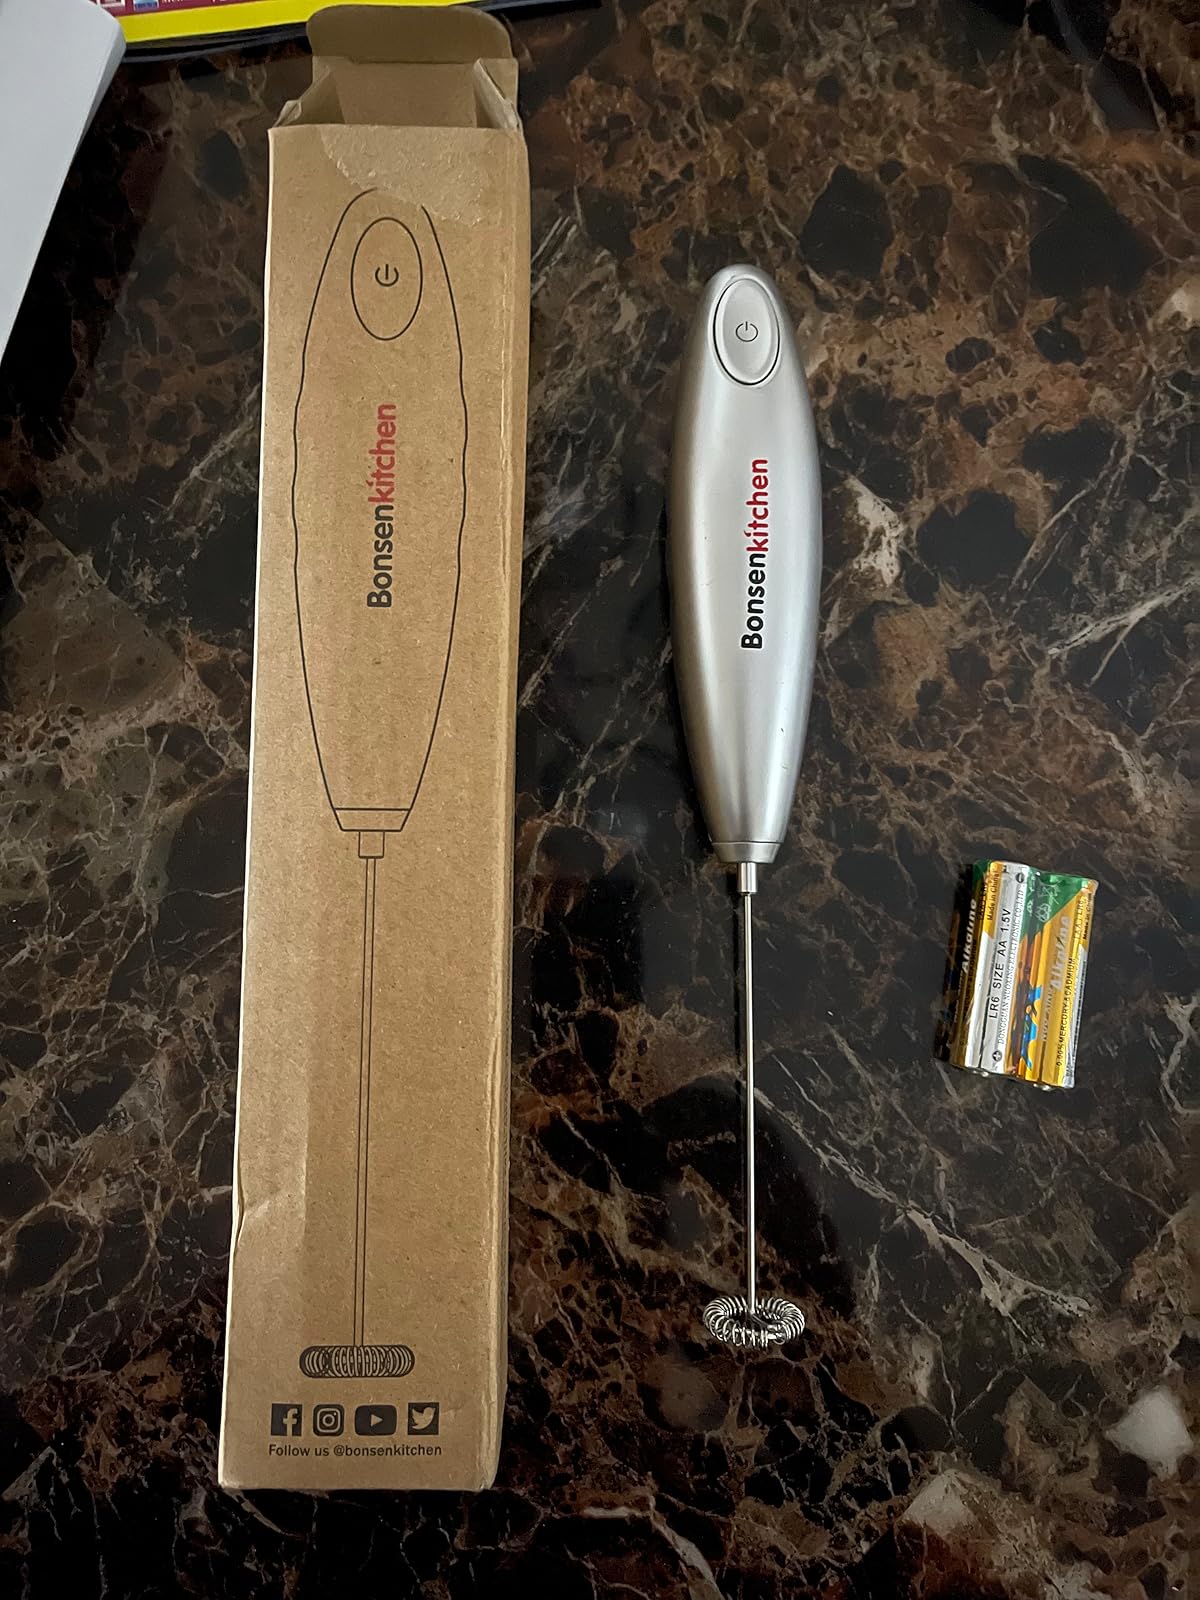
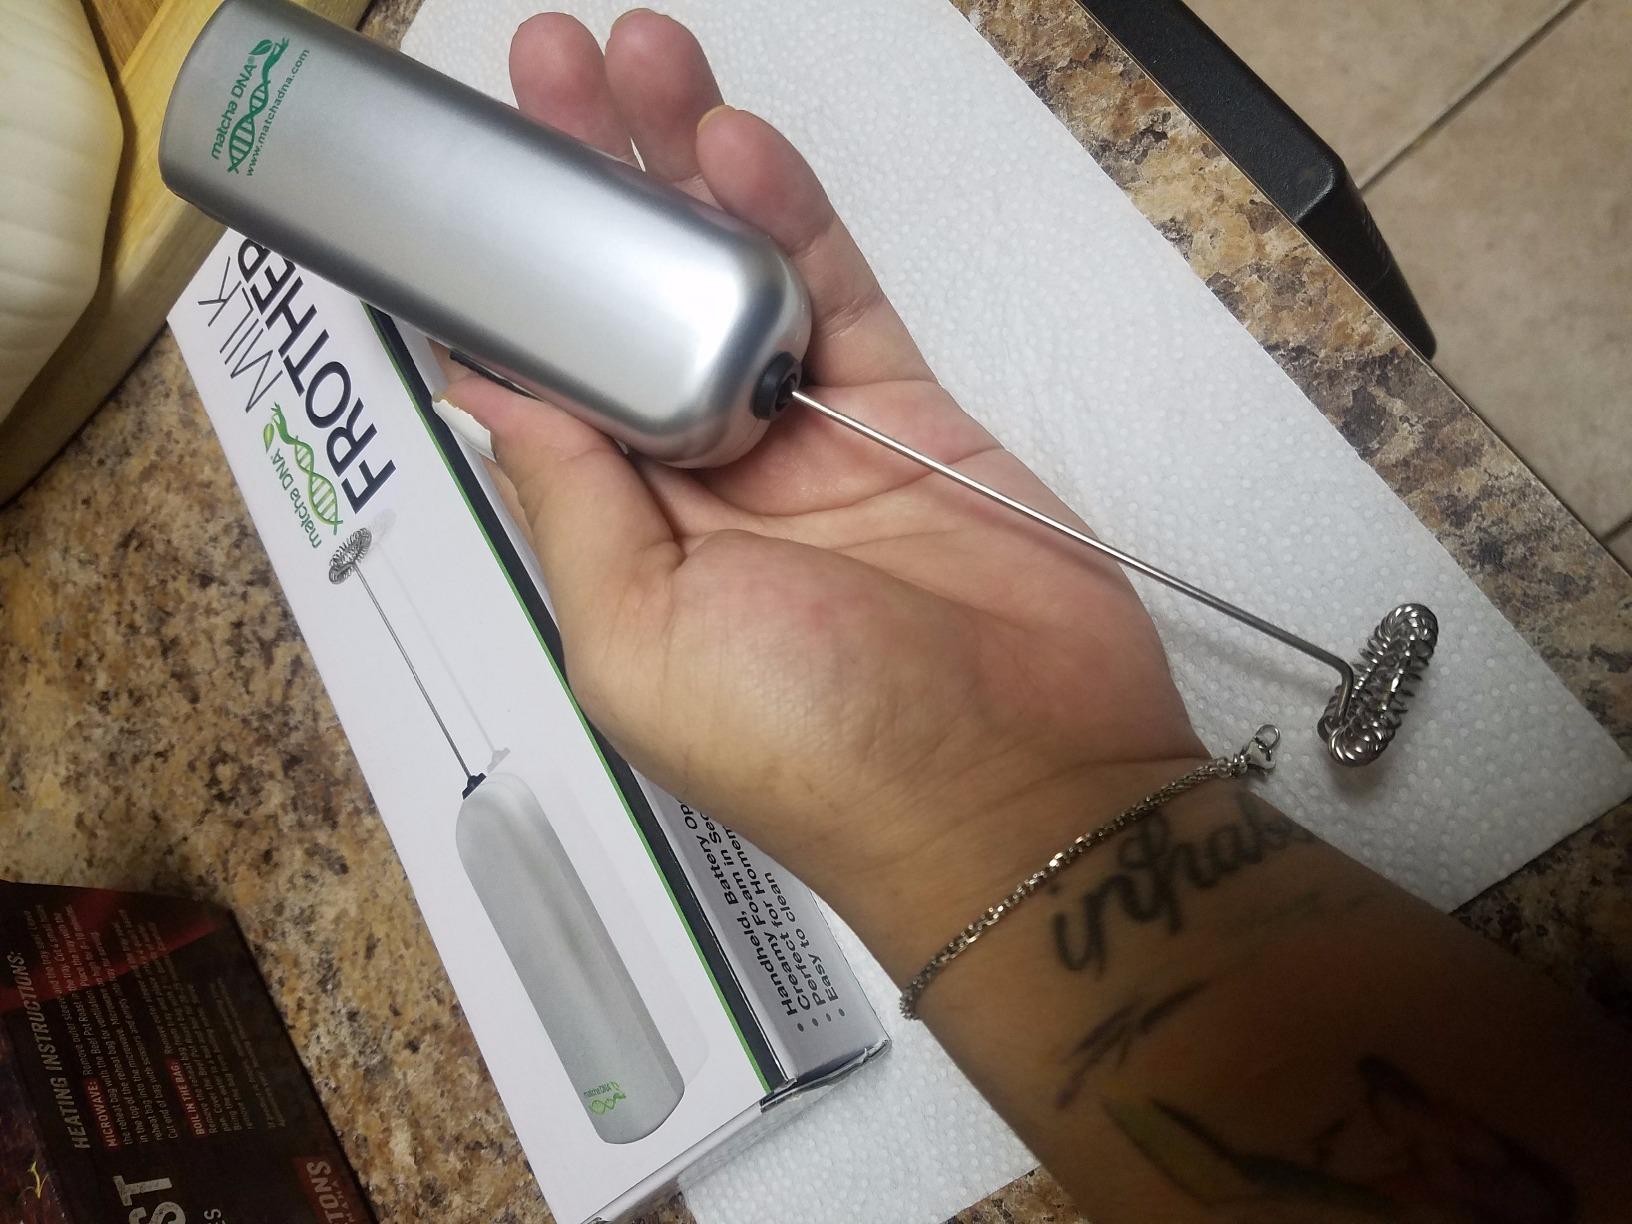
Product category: items_mixer
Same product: no